Rockingham (house)

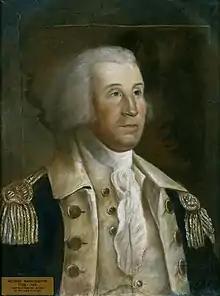
"George Washington", painted by William Dunlap during Washington's stay at Rockingham.

General George Washington stayed at Rockingham from August 23, 1783, to November 10, 1783. He was invited to the area by Congress, who were headquartered in Nassau Hall in Princeton while awaiting news of the signing of the Treaty of Paris to officially end the Revolutionary War.